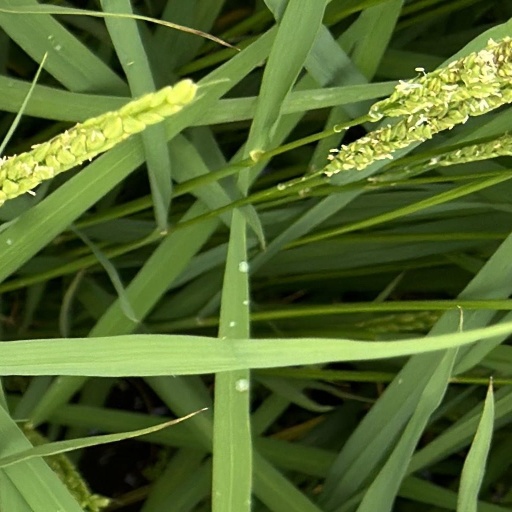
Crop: rice